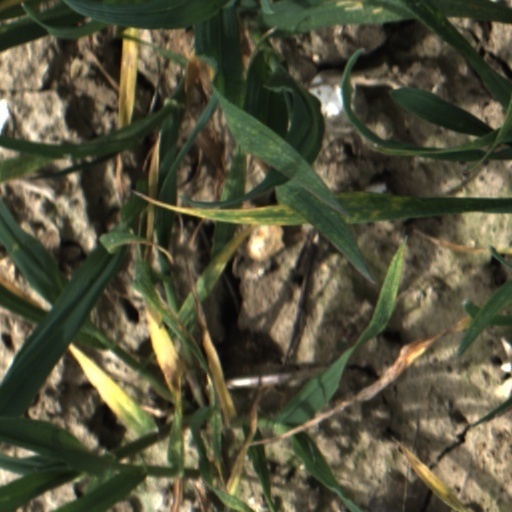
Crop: wheat